Shivakiar Ibrahim

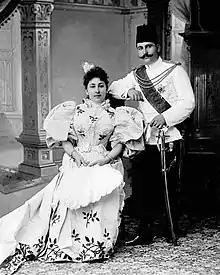
Shivakiar with her first husband, Prince Ahmed Fuad (later King Fuad)

Princess Shivakiar first married her first cousin once removed Prince Ahmed Fuad (first cousin of her father), who later became the King of Egypt, on 30 May 1895 at the Abbasiya Palace. Fuad and Shivakiar had been no match whatsoever to each other, because at the time of their marriage, Shivakiar was one of the richest women in Egypt, while Prince Fuad's gambling debts had almost bankrupted him. She was mother of a son, Ismail, born in Naples in 1896, and died in infancy at Alexandria on 6 July 1897, and a daughter, Fawkia Hanim, born on 6 October 1897 in the Saffron Palace.